Keep Calm and Be a Superstar

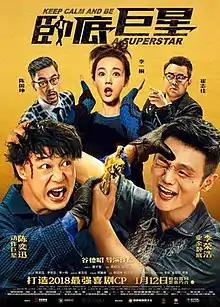
Film poster

Keep Calm and Be a Superstar is a 2018 Chinese action comedy film co-written and directed by Vincent Kok and starring Eason Chan, Li Ronghao and Li Yitong. The film premiered in China on January 12, 2018.